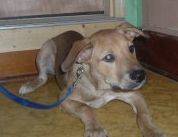
Label: dog